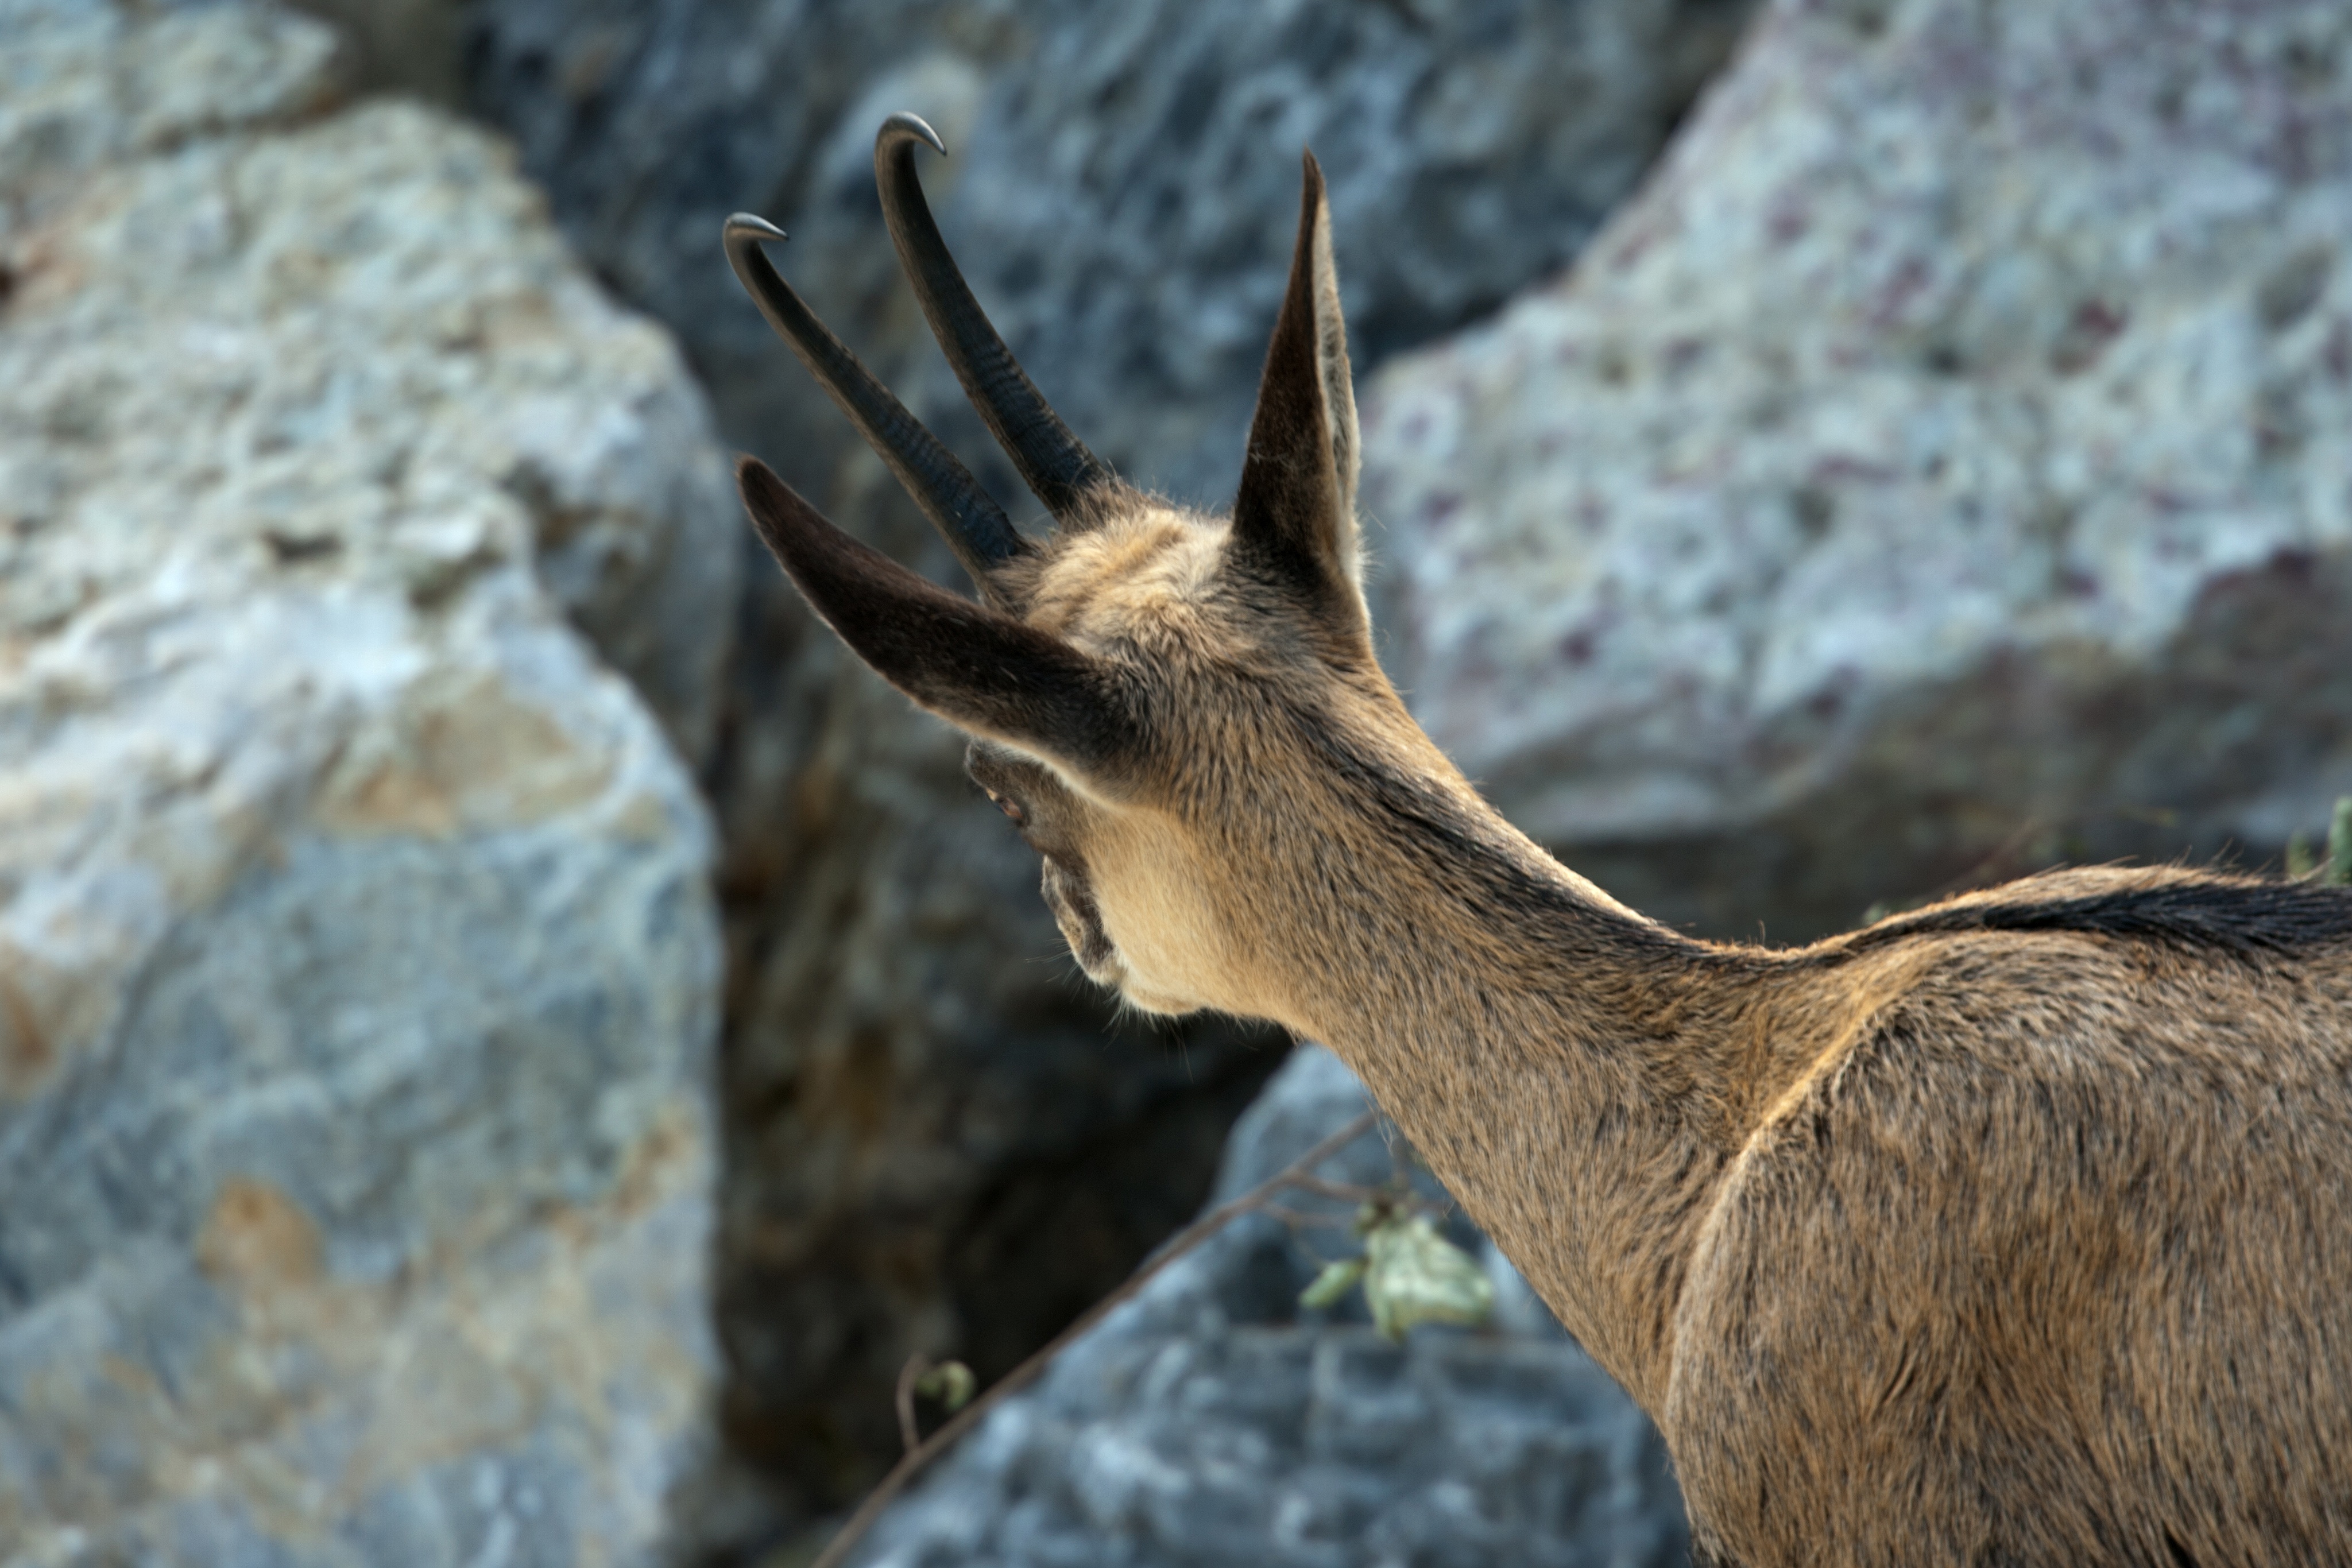
wildlife, deer, goat, zoo, horn, brown, mammal, fauna, mountain goat, rocks, vertebrate, gemse, chamois, inquisitive